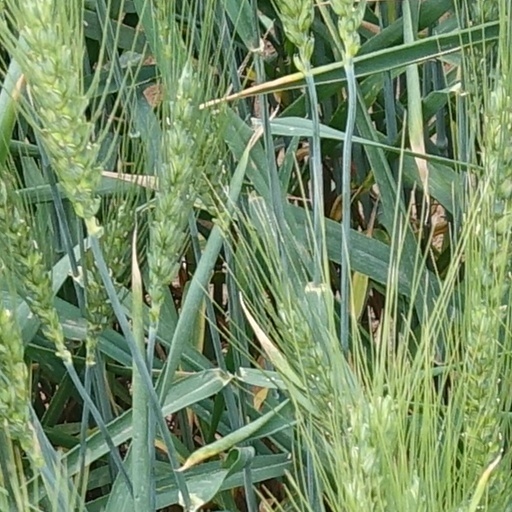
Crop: wheat